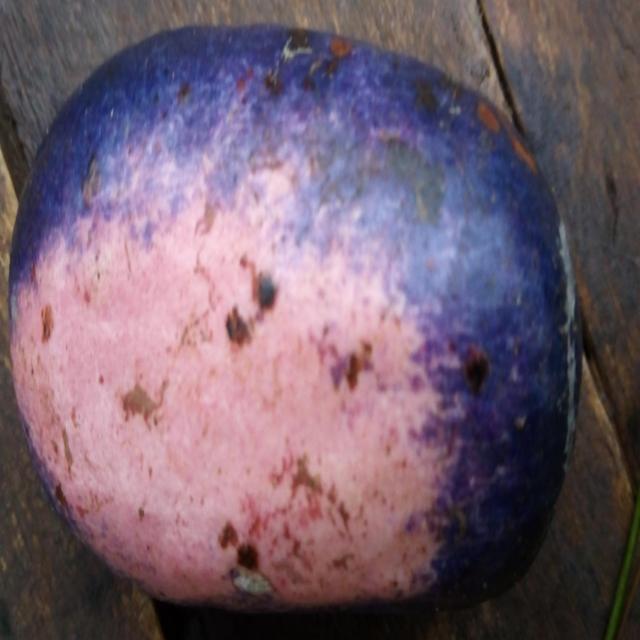
Plum grade: unripe